The Evolution of Calpurnia Tate

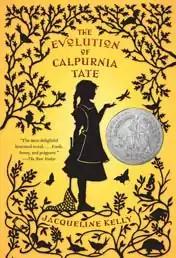
First edition cover, illustrated by Beth White and designed by April Ward

The Evolution of Calpurnia Tate is a 2009 historical young adult novel by Jacqueline Kelly that received a 2010 Newbery Honor Award. It is the story of a young girl growing up in Texas.